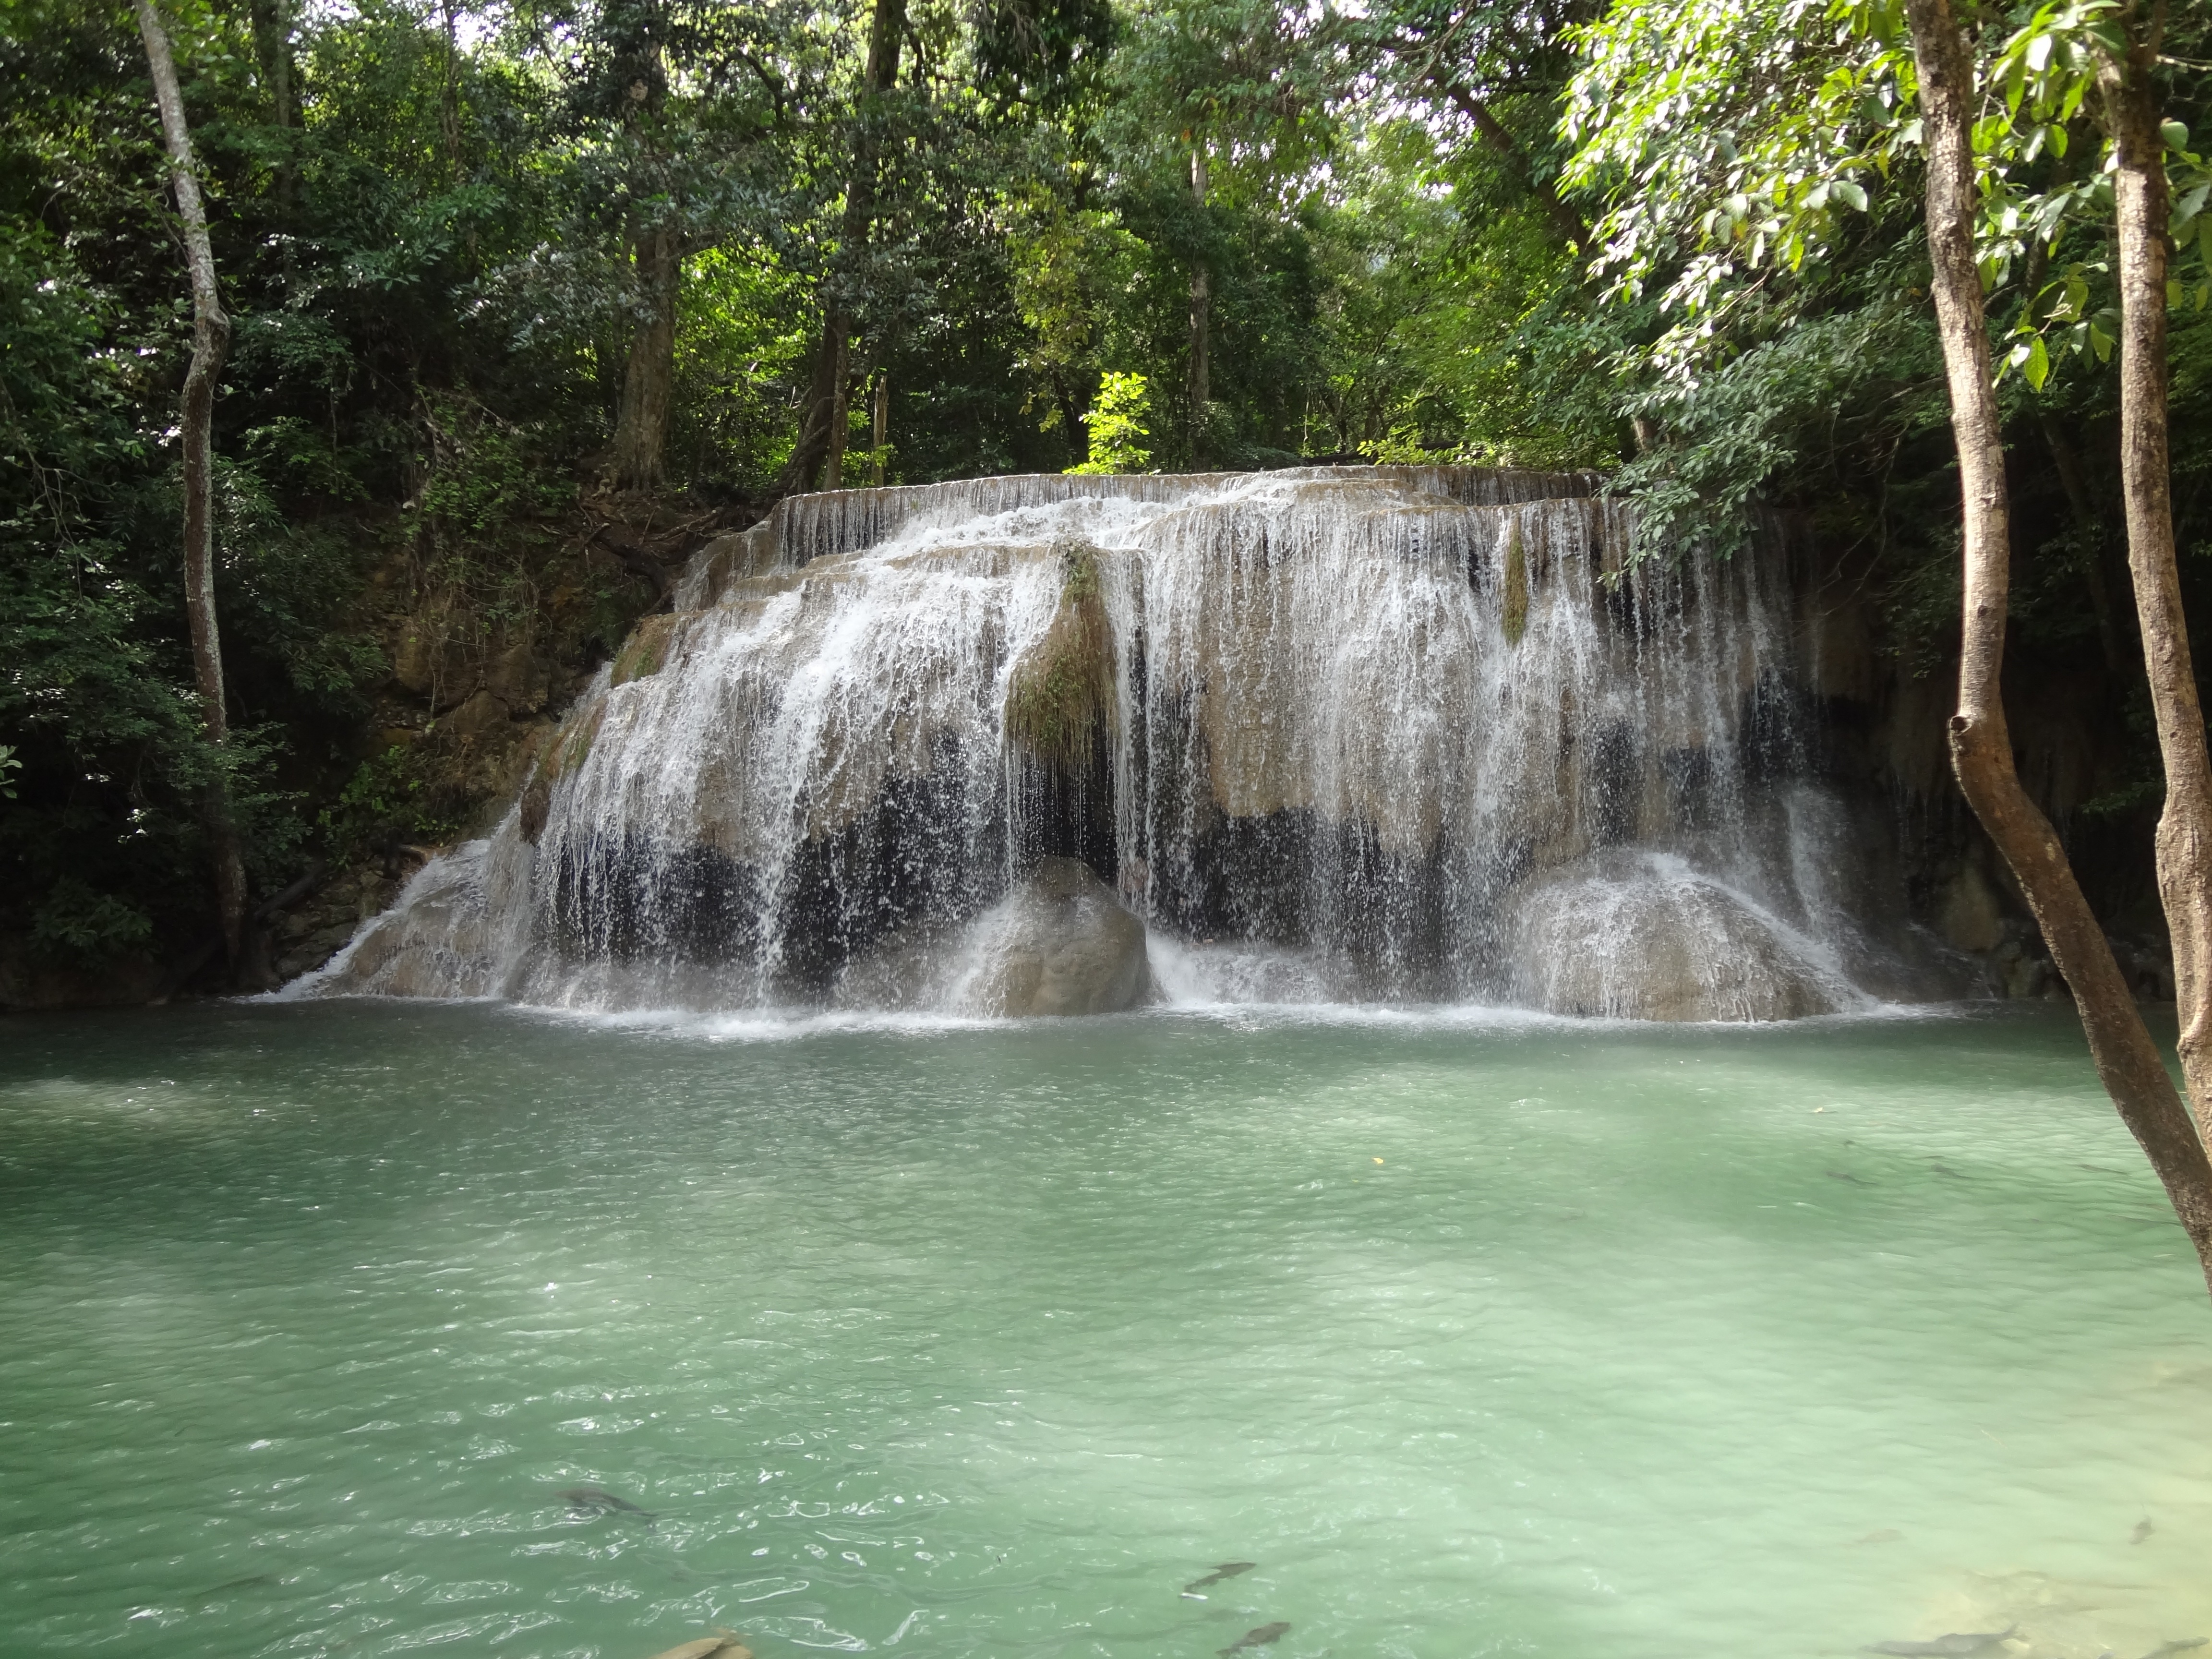
landscape, water, nature, waterfall, river, travel, idyllic, stream, jungle, paradise, rapid, national park, thailand, body of water, clear water, turquoise, rainforest, wasserfall, water feature, watercourse